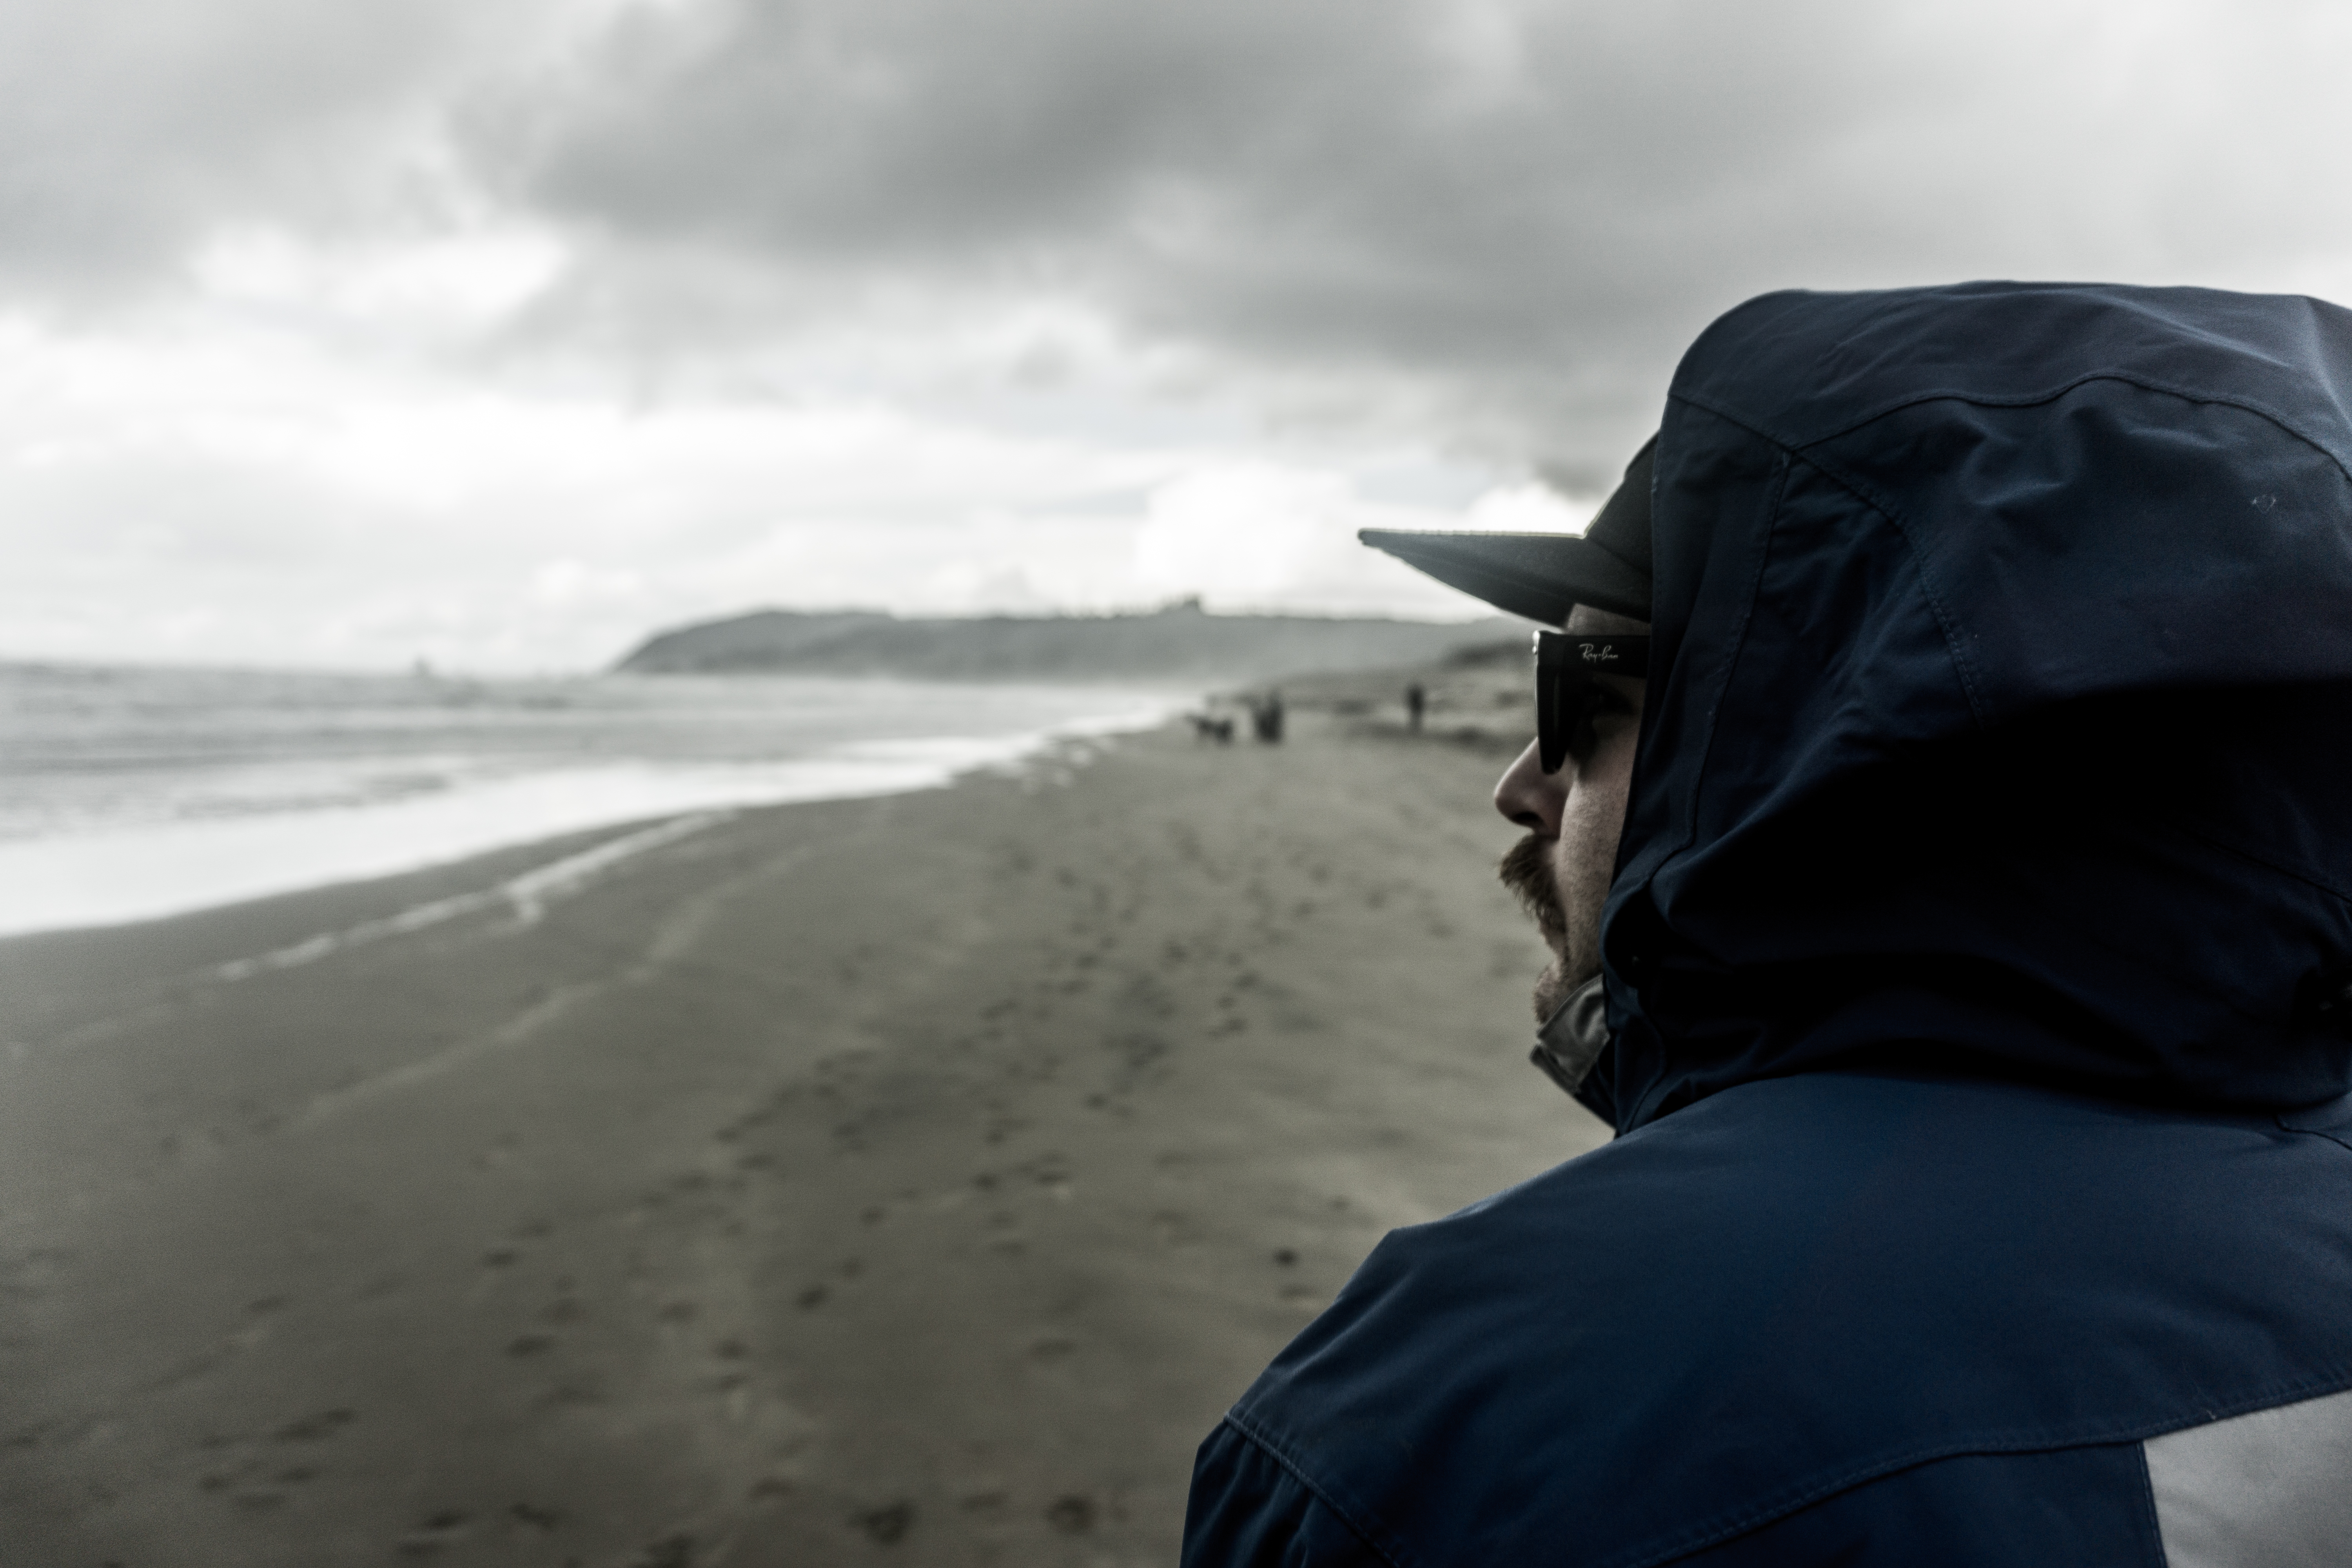
man, beach, sea, water, sand, ocean, person, weather, extreme sport, seashore